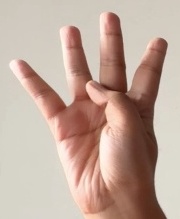
ASL sign: 4